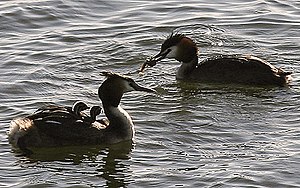
Toppet lappedykker / Adfærd
Toppet lappedykker med to unger på ryggen, magen kommer med fisk.
Den toppede lappedykker er en fugl, der er udbredt som ynglefugl i store dele af Europa samt i dele af Asien, Afrika, Australien og New Zealand. I Danmark yngler den almindeligt i større søer.